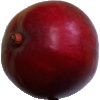
Label: Mango Red 1